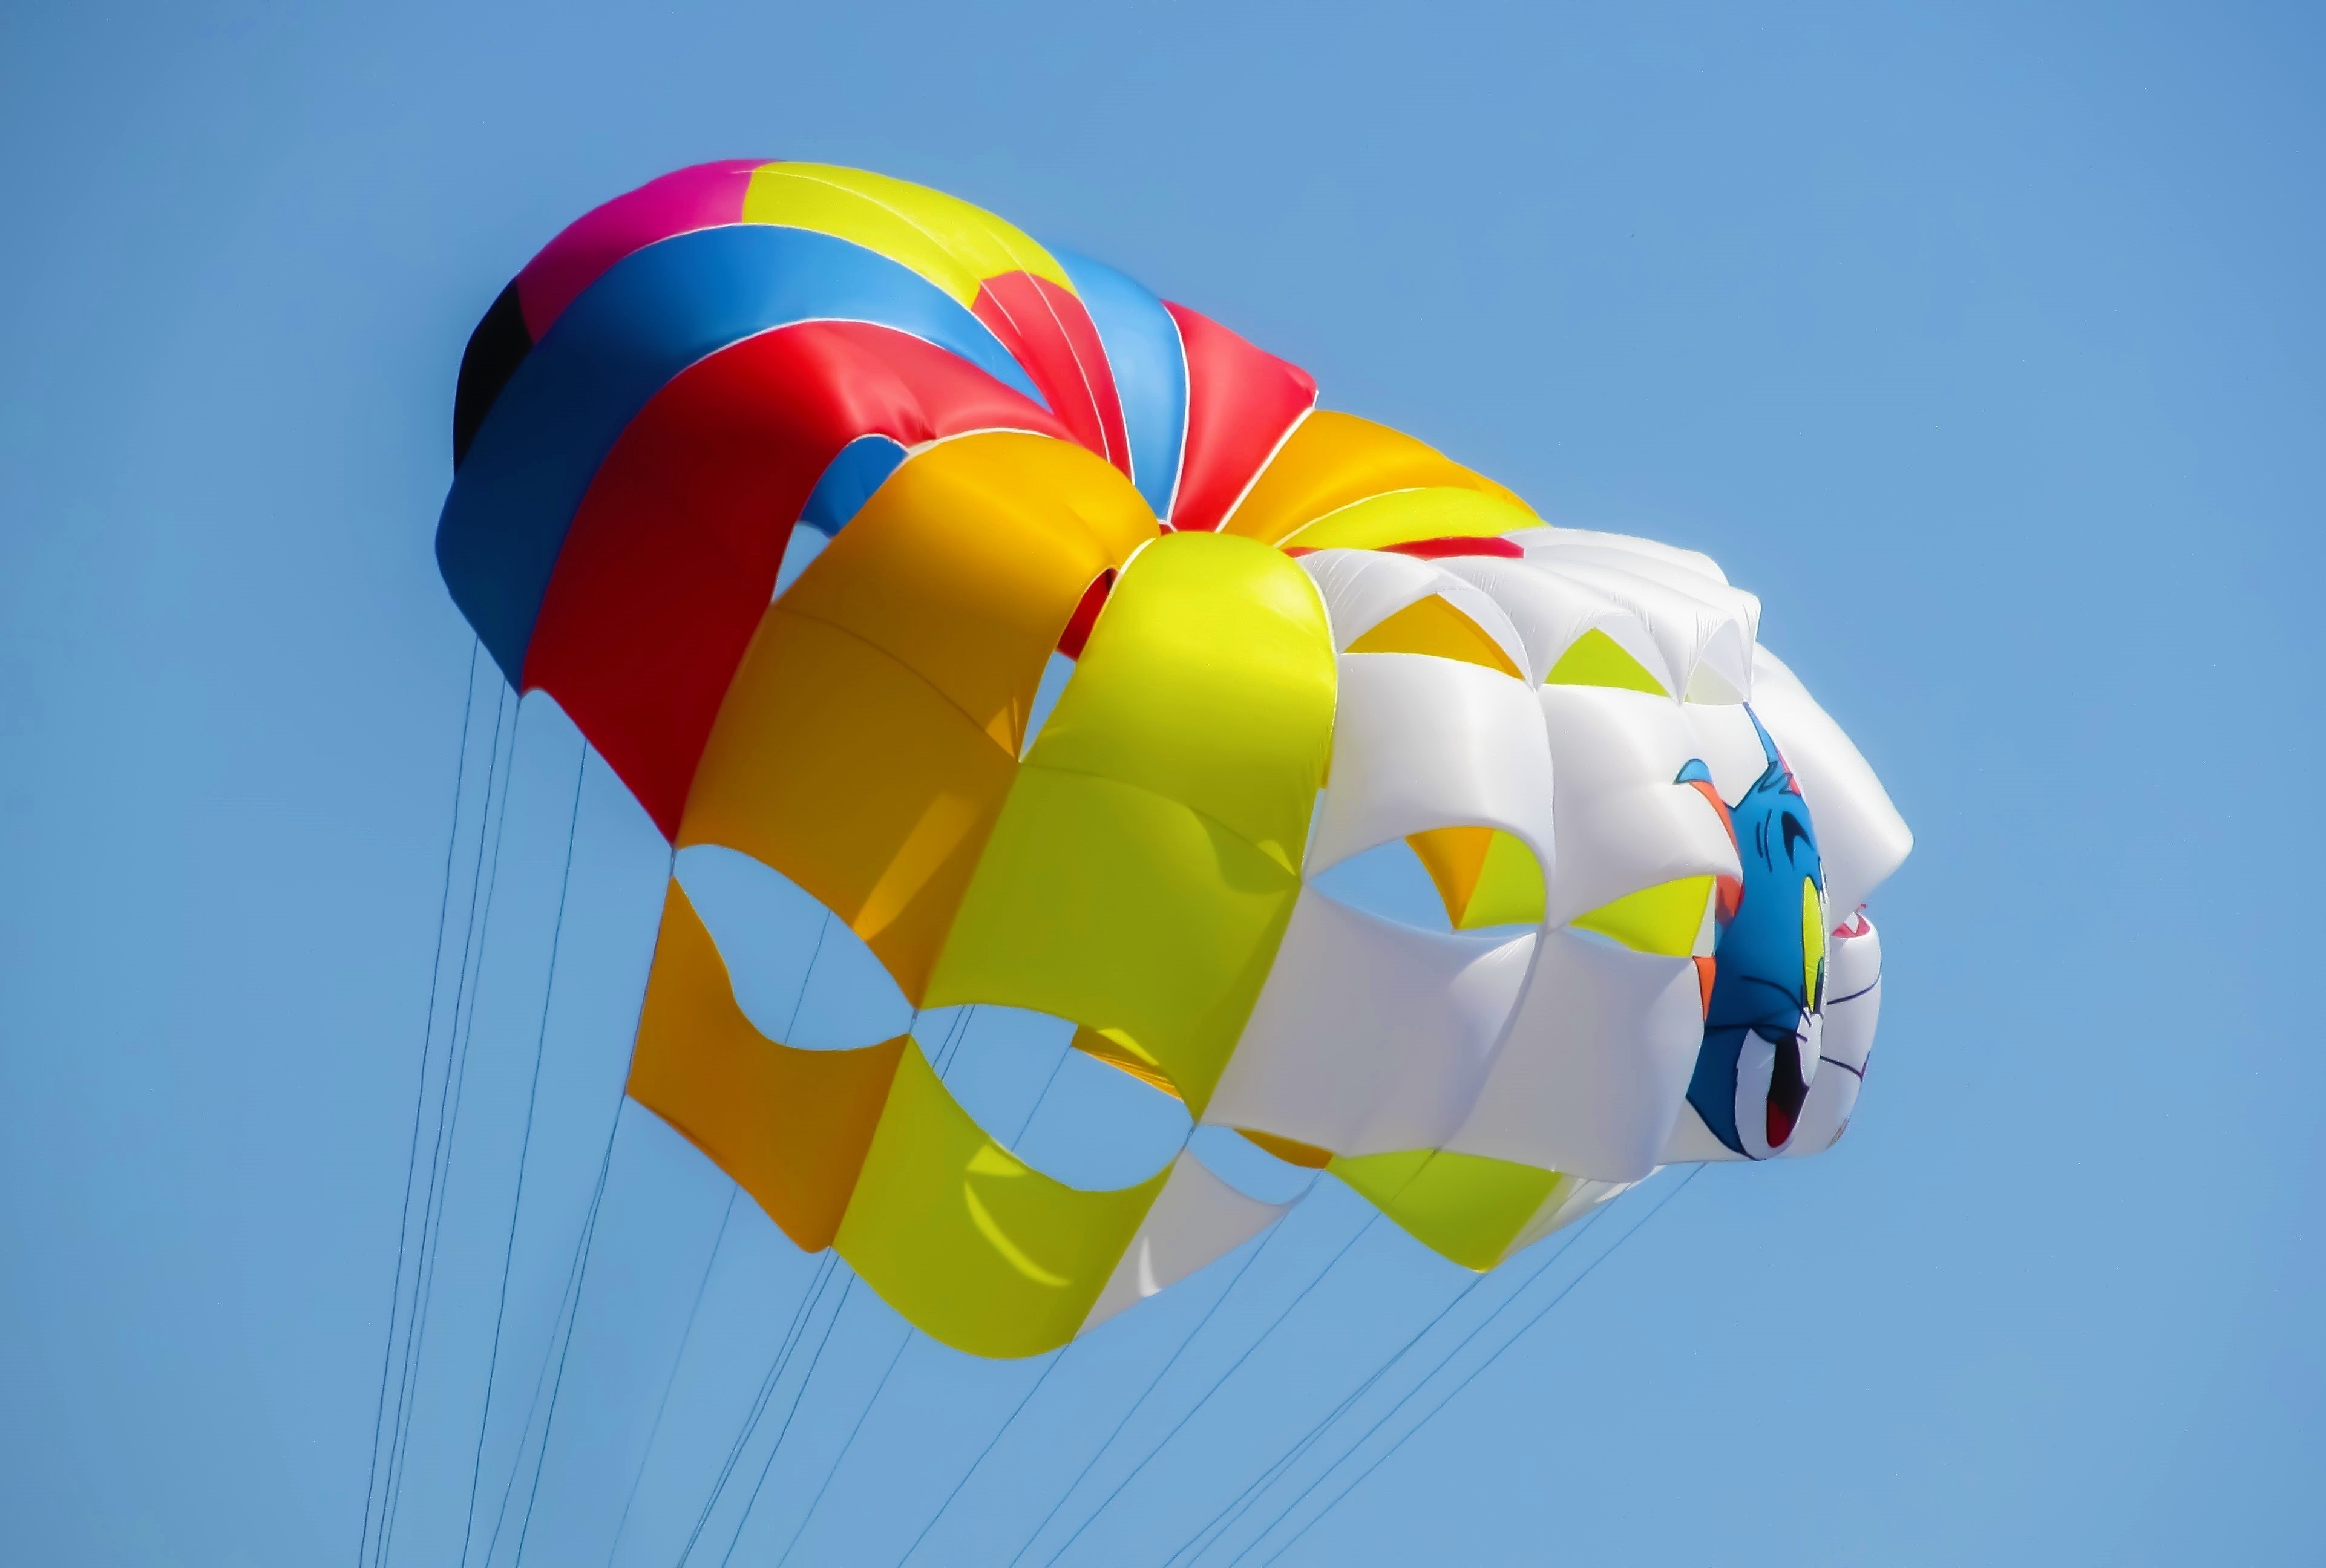
sky, sport, balloon, summer, vacation, recreation, sailing, action, blue, extreme sport, leisure, toy, parachute, paragliding, activity, sports, parasailing, water sport, atmosphere of earth, windsports, kite sports, individual sports, sport kite, towed water sport